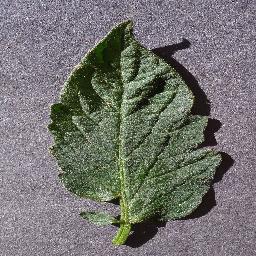
Label: Tomato___healthy